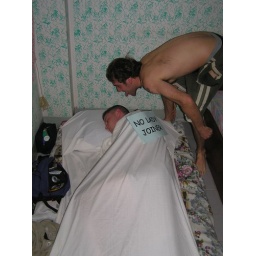
The paper was on the back of our room's door in Chiang Mai: &amp;quot;No Lady Joiner&amp;quot;. Loved it.